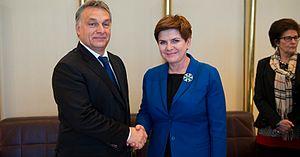
Viktor Orbán /ˈviktoɾ ˈoɾbaːn/, né le 31 mai 1963 à Székesfehérvár, est un juriste et homme d'État hongrois. Membre du Fidesz-Union civique hongroise, il est Premier ministre de Hongrie de 1998 à 2002, et depuis 2010.